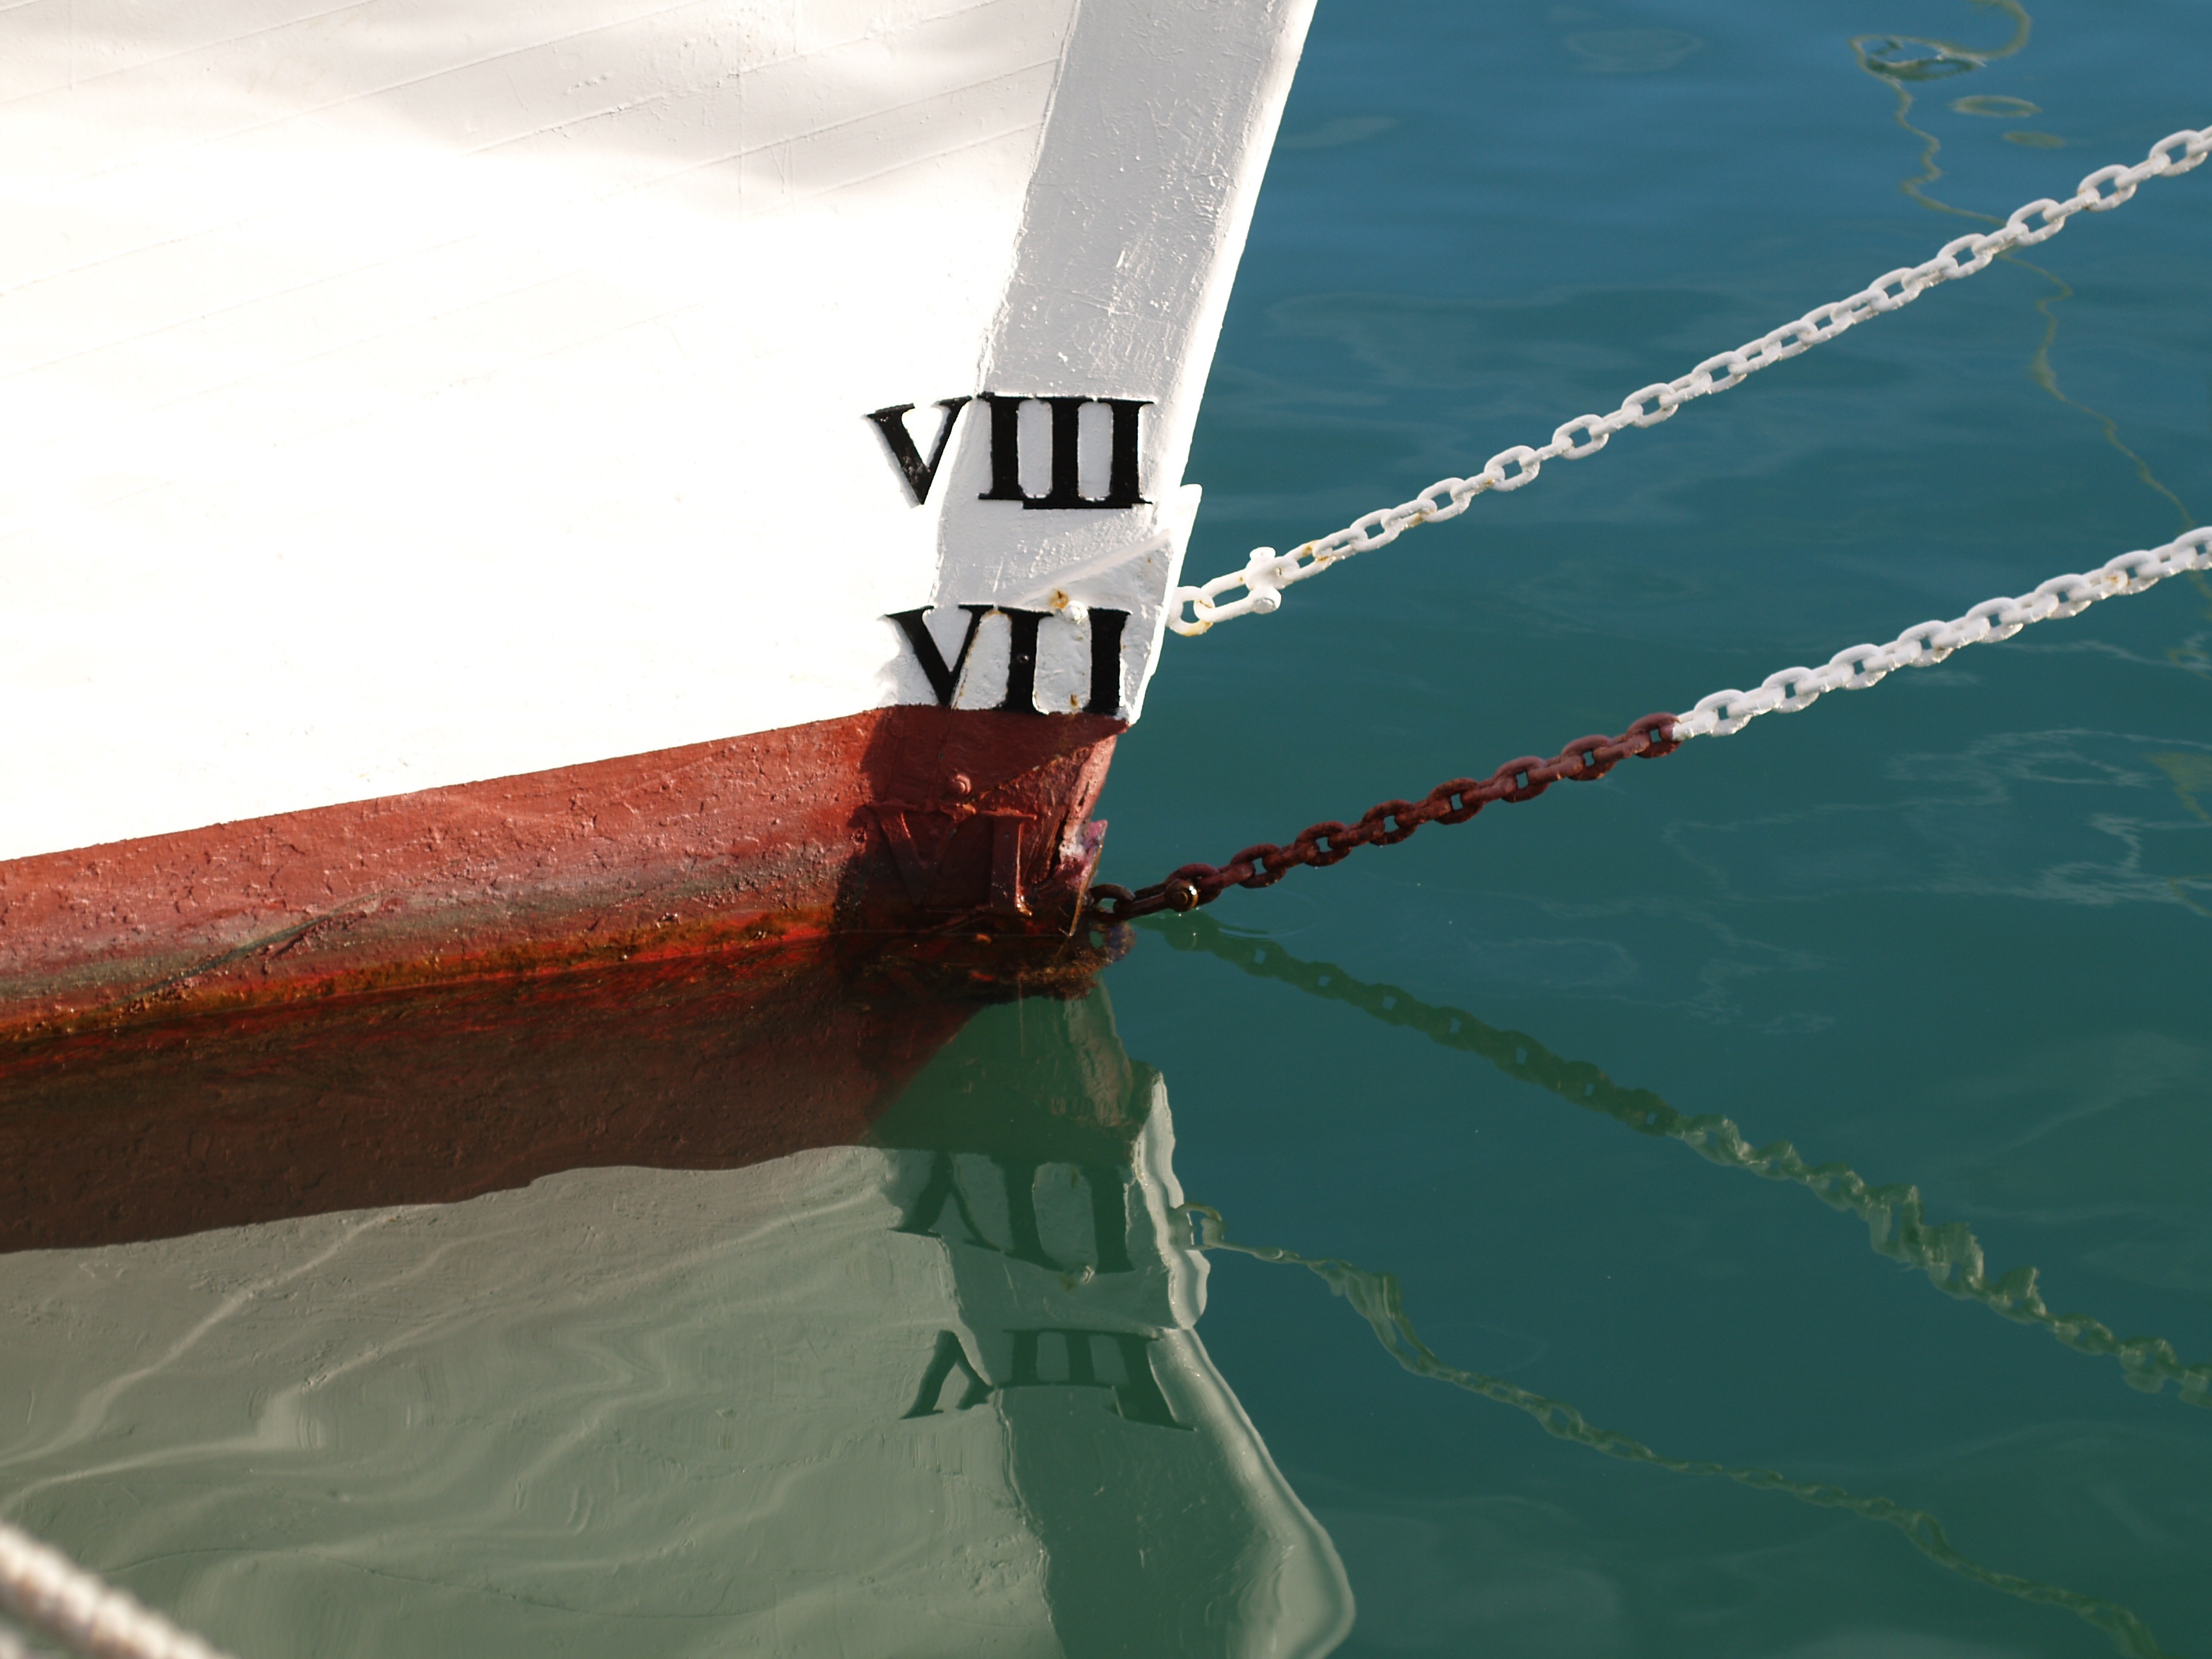
sea, water, ocean, wing, sky, white, boat, wave, wind, old, ship, summer, travel, transportation, transport, europe, red, vessel, vehicle, mast, sailing, yacht, industrial, blue, port, sailboat, cruise, sail, mirror, marine, navigation, shipping, maritime, watercraft, mirroring, atmosphere of earth